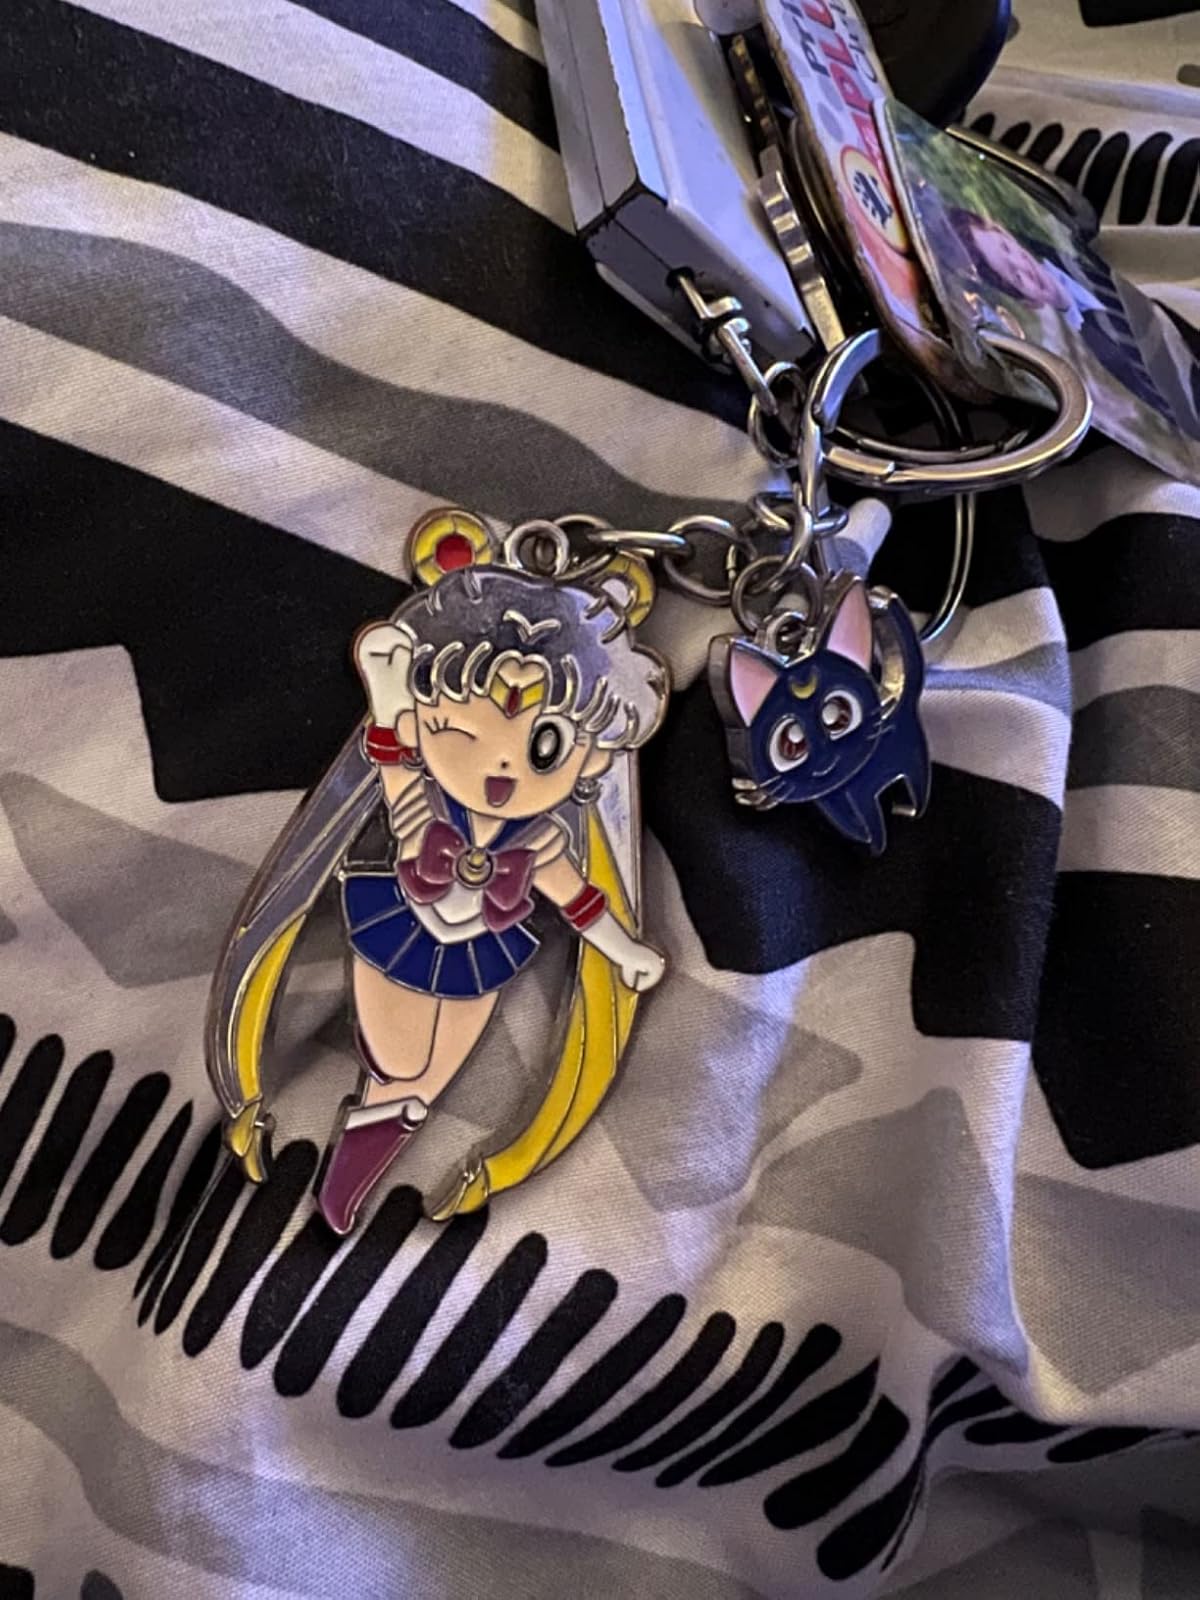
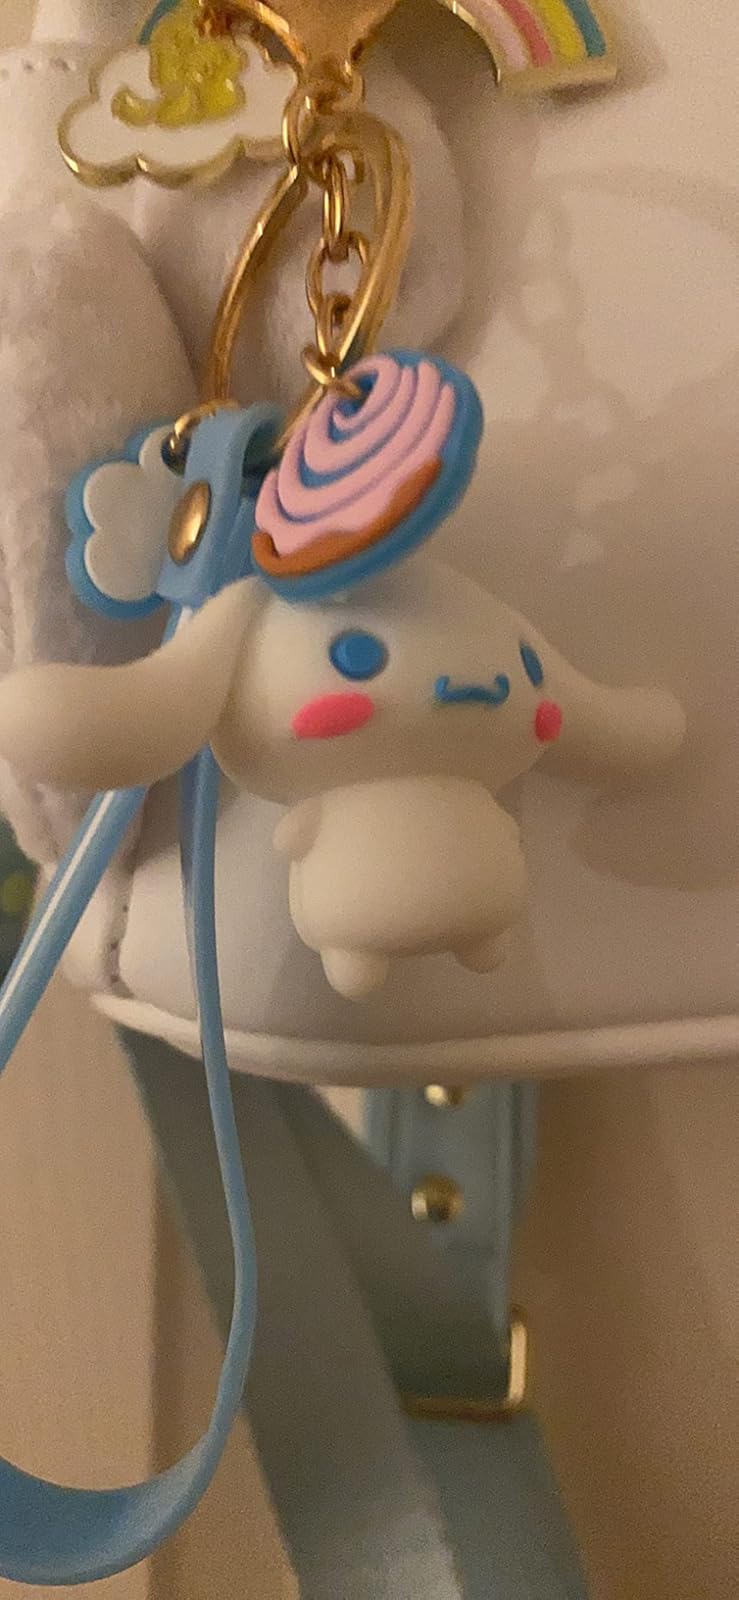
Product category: accessories_keychain
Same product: no